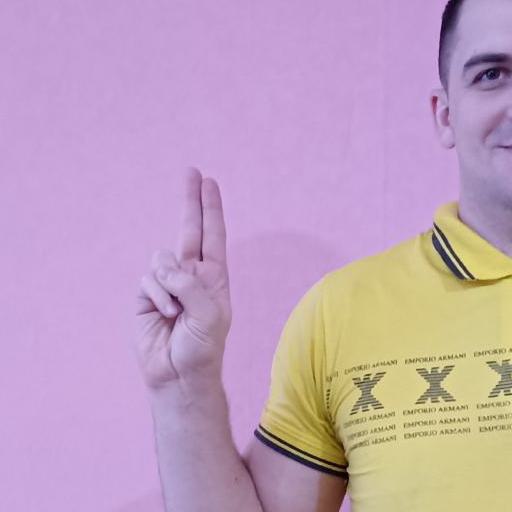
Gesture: two_up